Overseas Vietnamese

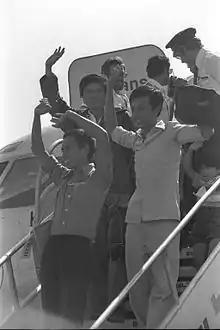
Vietnamese refugees arriving at Ben-Gurion International Airport, In Israel

The number of Vietnamese people in Israel is estimated at 150 to 200. Most of them came between 1976 and 1979 when about 360 Vietnamese refugees were granted political asylum by Prime Minister Menachem Begin. Most later left Israel, mainly for Europe or North America, to reunite with their extended families. A number of second generation descendants have assimilated into Israeli culture, married Israelis, and speak Hebrew.